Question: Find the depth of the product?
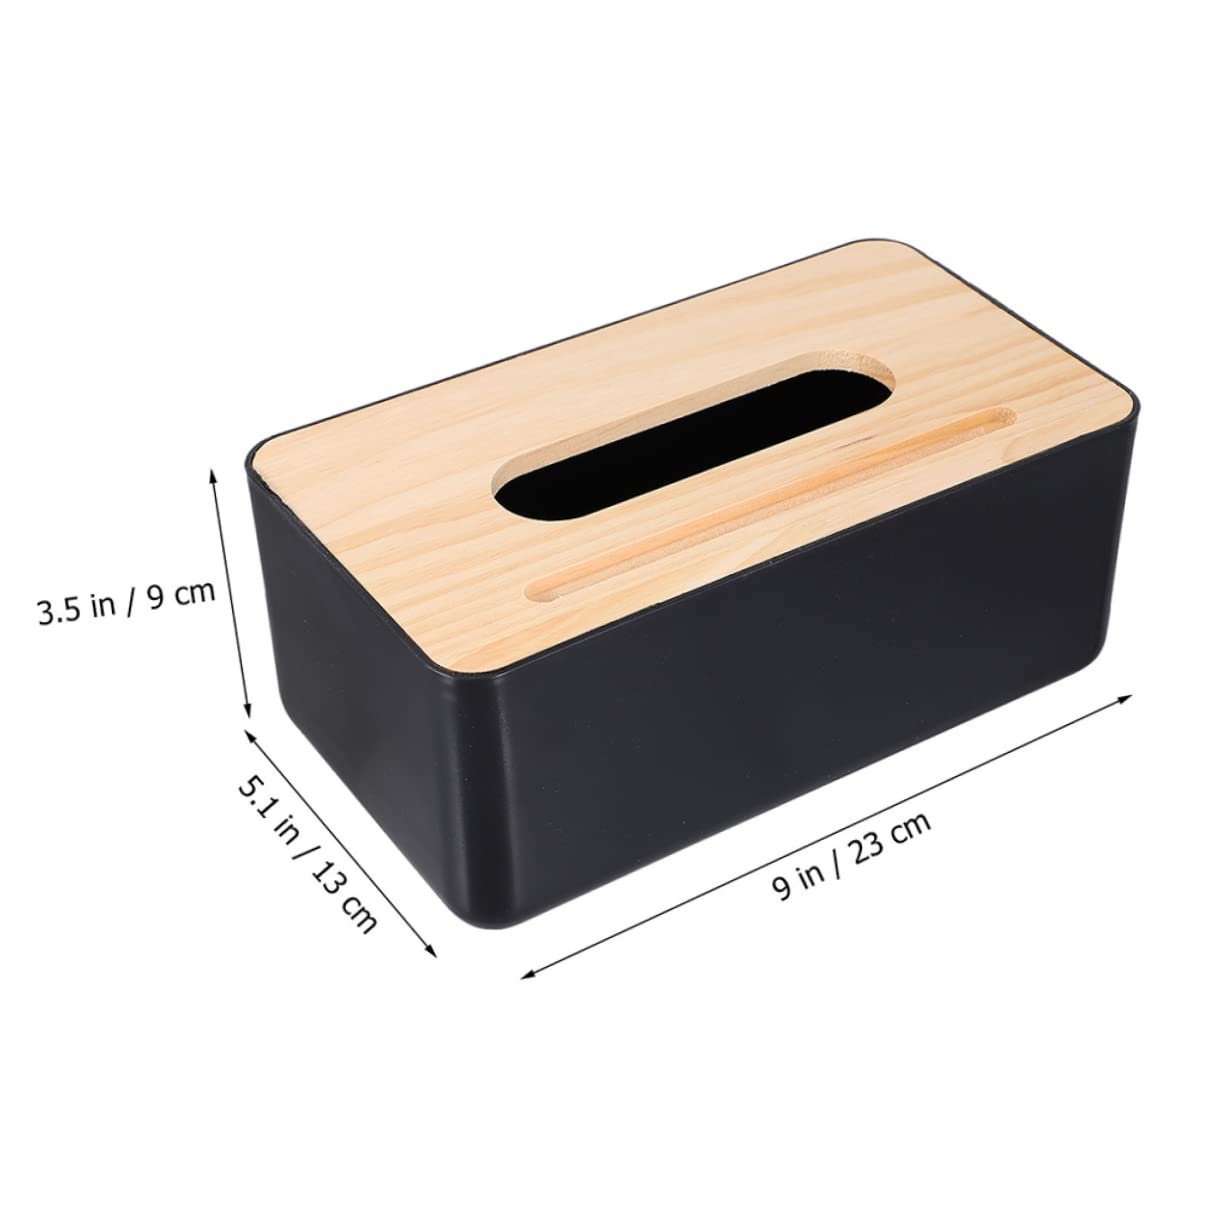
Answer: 9.0 inch